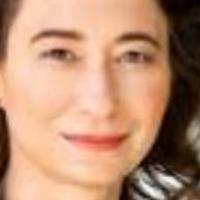
Age group: age 41-55